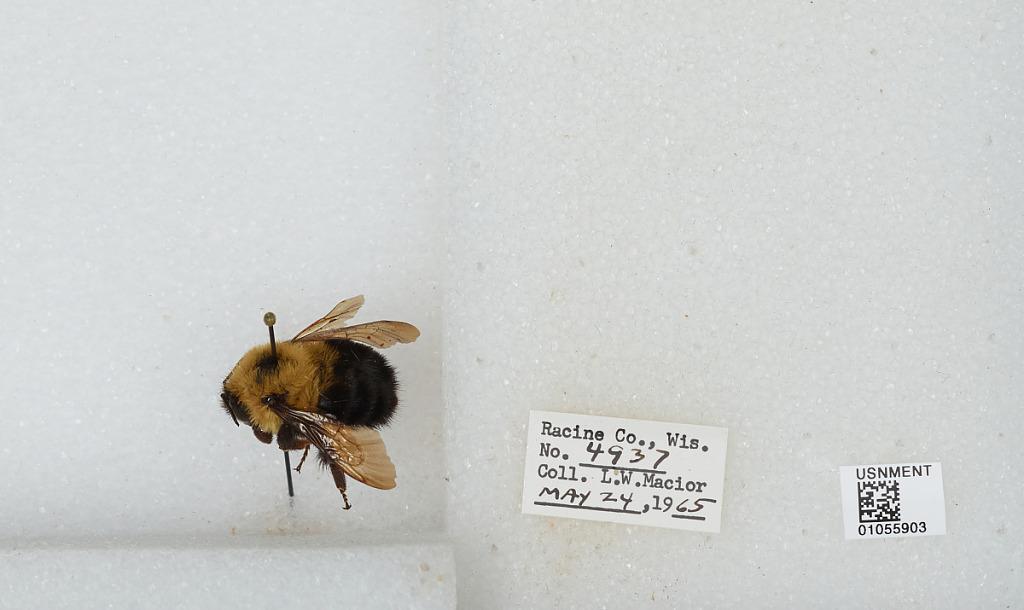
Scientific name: Bombus (Pyrobombus) bimaculatus Cresson
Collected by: L. Macior
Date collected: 1965-5-24
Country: United States
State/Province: Wisconsin
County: Racine
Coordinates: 42.78, -87.76